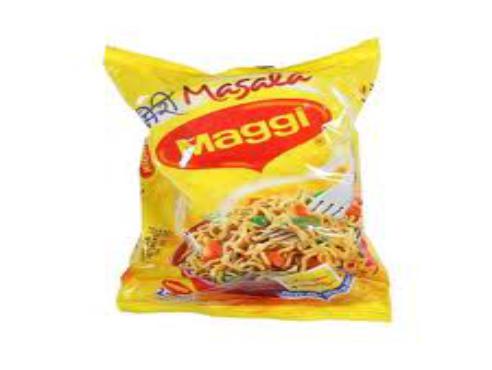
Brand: Maggi Masala noodles
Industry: Food